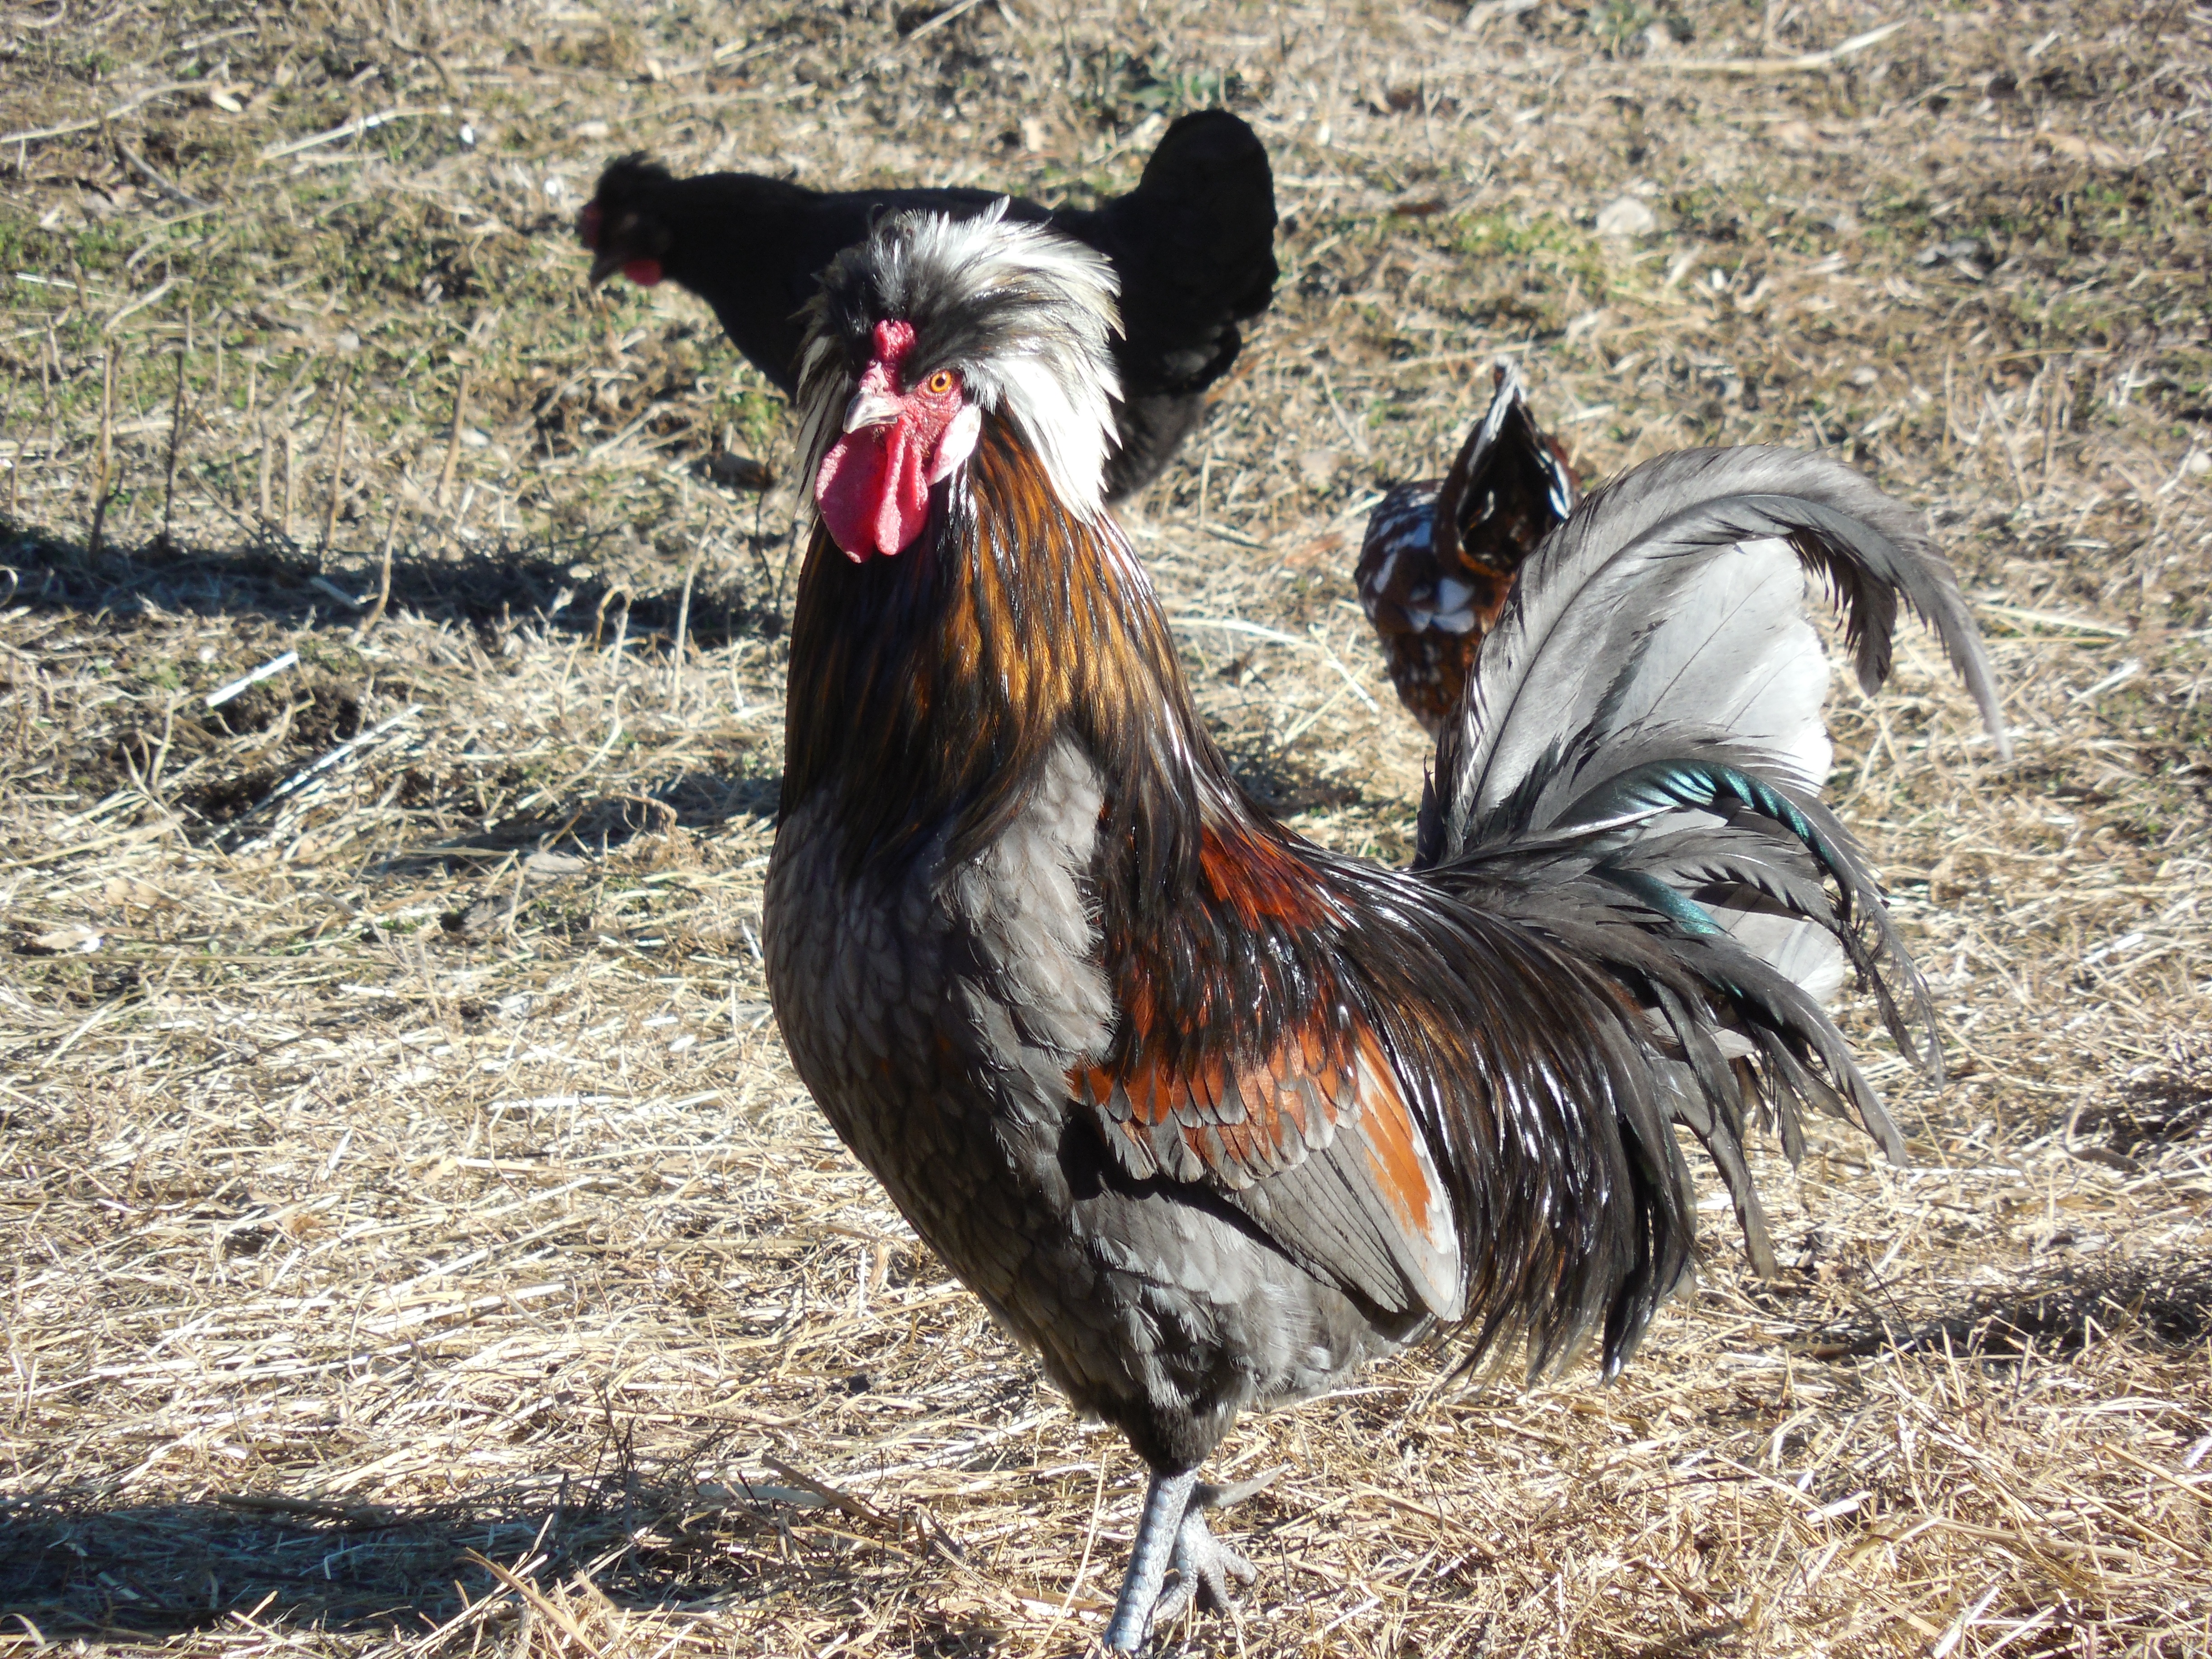
nature, bird, white, farm, countryside, animal, country, male, range, rural, food, red, farming, beak, livestock, black, meat, chicken, fowl, fauna, egg, cockerel, rooster, poultry, outdoors, feathers, galliformes, vertebrate, coop, domestic, farmyard, phasianidae, comb